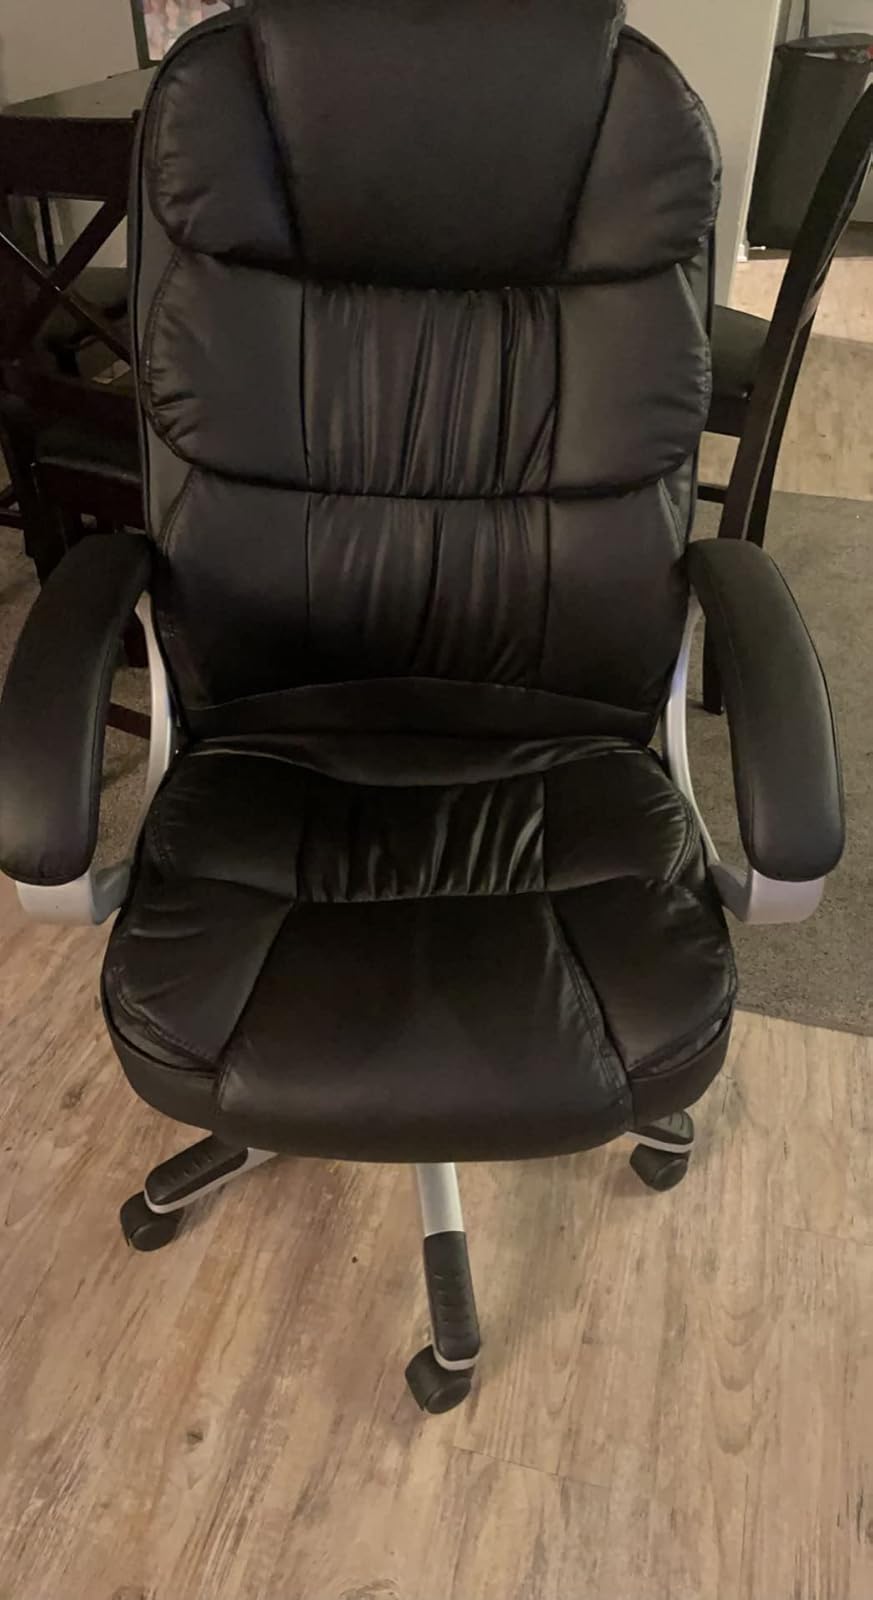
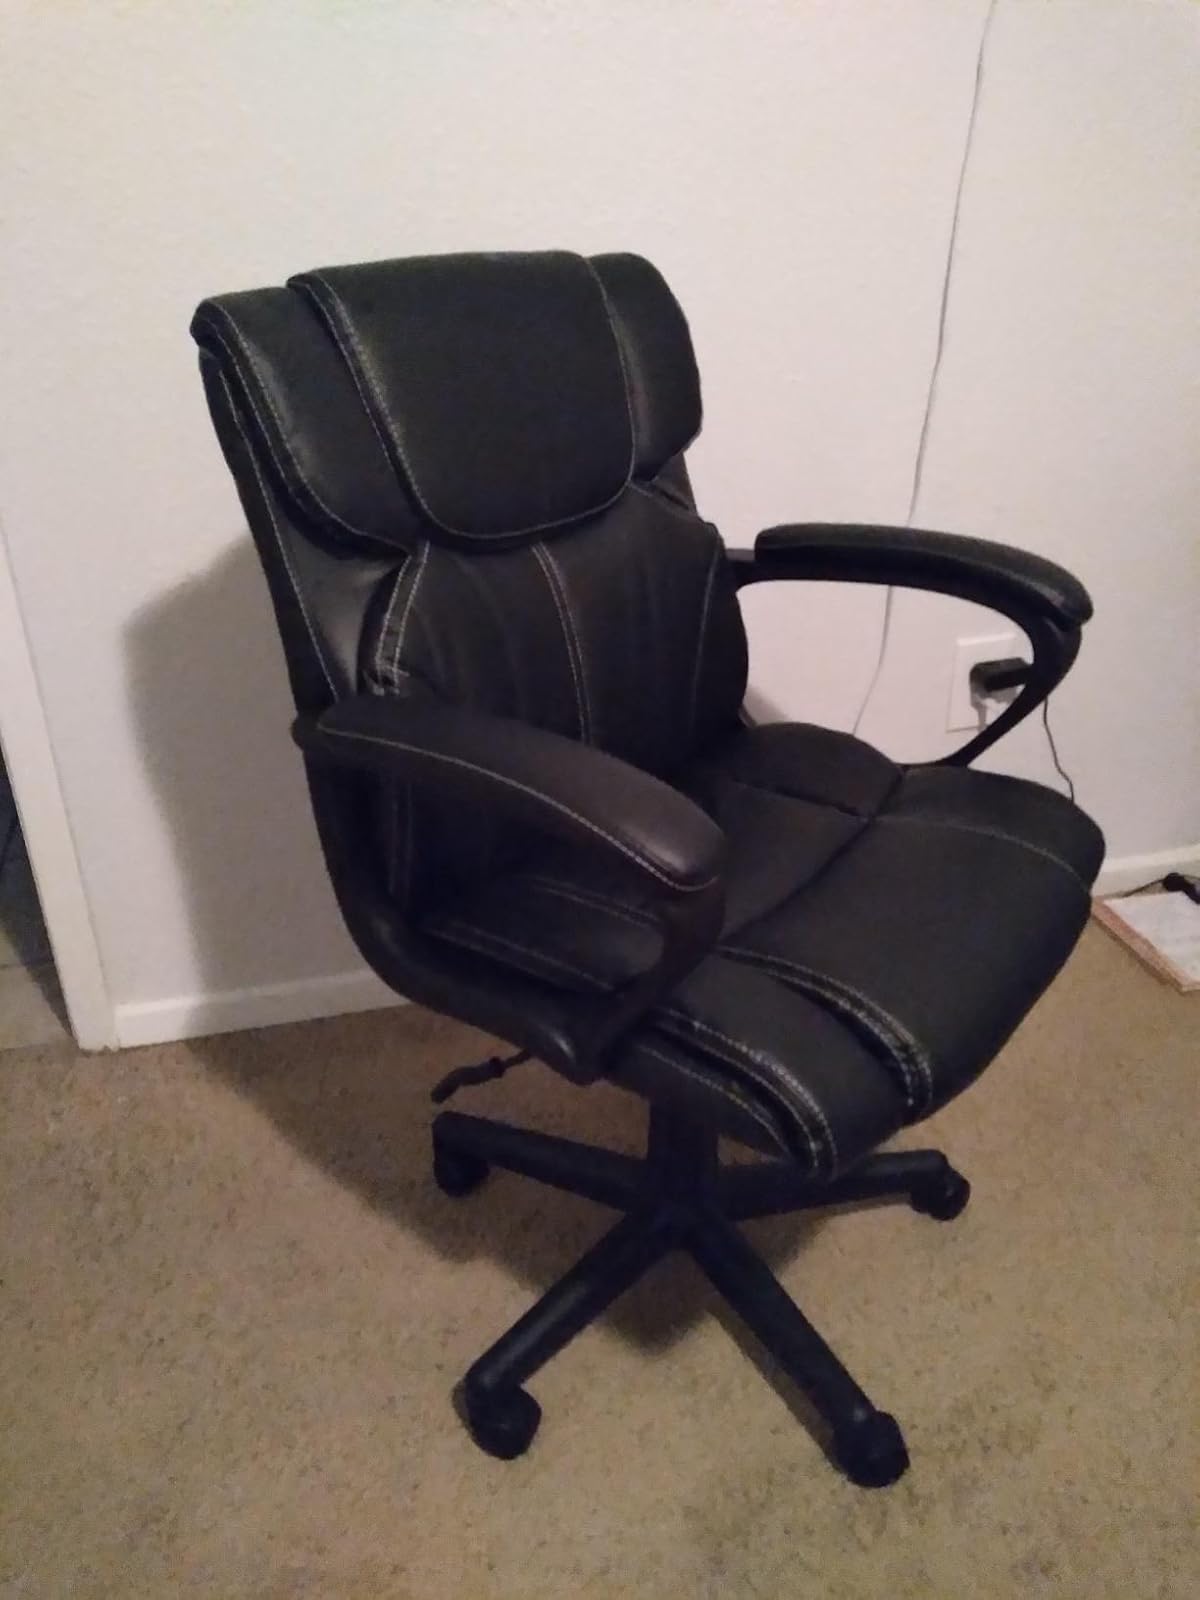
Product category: items_chair
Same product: no